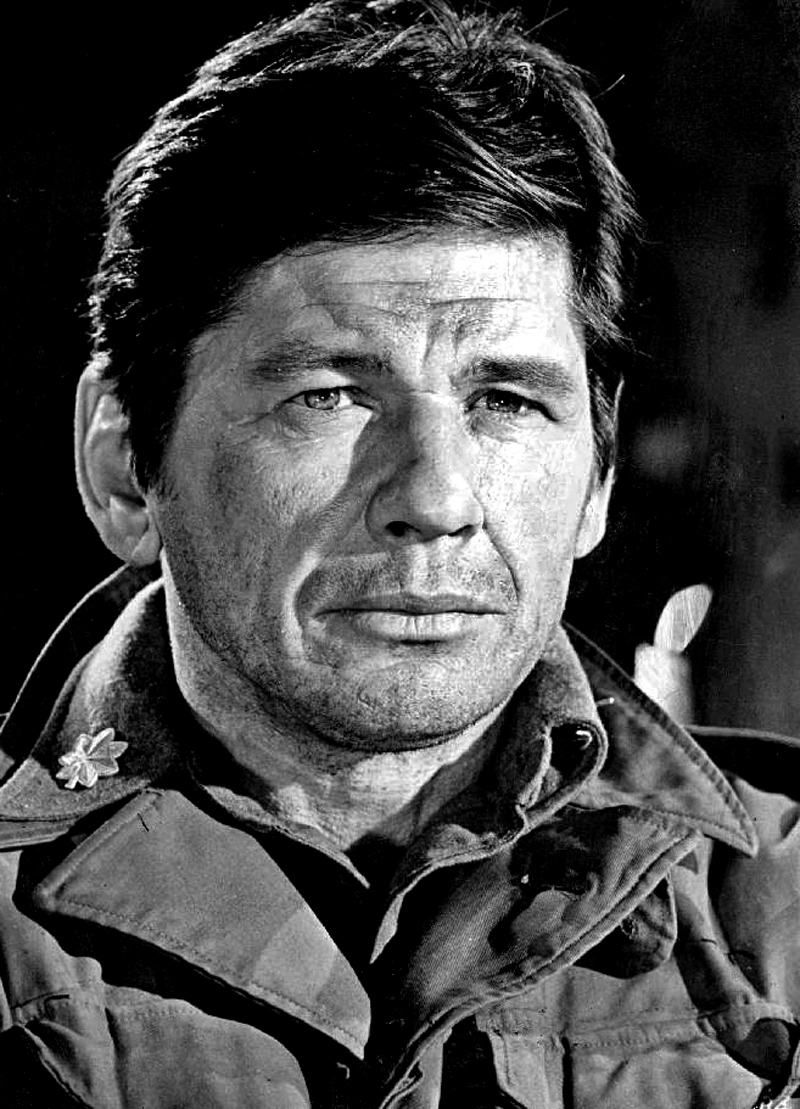
ชาลส์ บรอนสัน

| name = ชาลส์ บรอนสัน
| image = Charles Bronson - 1966.JPG
| caption = ภาพปี ค.ศ. 1966
| birth_name = Charles Dennis Buchinsky
| birth_place = Ehrenfeld, Pennsylvania, U.S.
| death_place = ลอสแอนเจลิส รัฐแคลิฟอร์เนีย สหรัฐ
| occupation = นักแสดง
| years_active = 1950–1999
| children = 4
| module = Infobox military person|embed=yes
| allegiance = Nowrap|
| serviceyears = 1943–46
| battles = สงครามโลกครั้งที่สอง
| awards = ไฟล์:Purple_Heart_ribbon.svg|25px Purple Heart
ชาลส์ บรอนสัน ( ชื่อเกิด Charles Dennis Buchinsky ; 3 พฤศจิกายน ค.ศ. 1921 – 30 สิงหาคม ค.ศ. 2003) เป็นนักแสดงชาวลิทัวเนีย-อเมริกัน มักได้รับบทเป็นเจ้าหน้าที่ตำรวจ นักดวลปืน หรือคนที่ทำโทษอาชญากรแบบศาลเตี้ยในเส้นเรื่องแบบการแก้แค้น เขามักร่วมงานกับผู้กำกับภาพยนตร์ ไมเคิล วินเนอร์ และ เจ. ลี ทอมสัน และแสดงในหนังร่วมกับภรรยาคนที่สองของเขา จิลล์ ไอร์แลนด์ เป็นจำนวน 15 เรื่อง
==อ้างอิง==
หมวดหมู่:นักแสดงอเมริกัน
หมวดหมู่:นักแสดงภาพยนตร์ชายชาวอเมริกัน
หมวดหมู่:นักแสดงละครโทรทัศน์ชายชาวอเมริกัน
หมวดหมู่:ชาวอเมริกันเชื้อสายลิทัวเนีย
หมวดหมู่:ชาวอเมริกันเชื้อสายตาตาร์
หมวดหมู่:เสียชีวิตจากมะเร็งปอด
หมวดหมู่:เสียชีวิตจากภาวะการหายใจล้มเหลว
หมวดหมู่:บุคคลจากรัฐเพนซิลเวเนีย